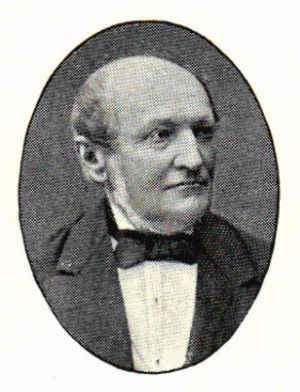
Robert Mauritz Bowallius
Robert Mauritz Bowallius
Robert Mauritz Bowallius var en svenskhistoriker, far til Carl Bowallius.